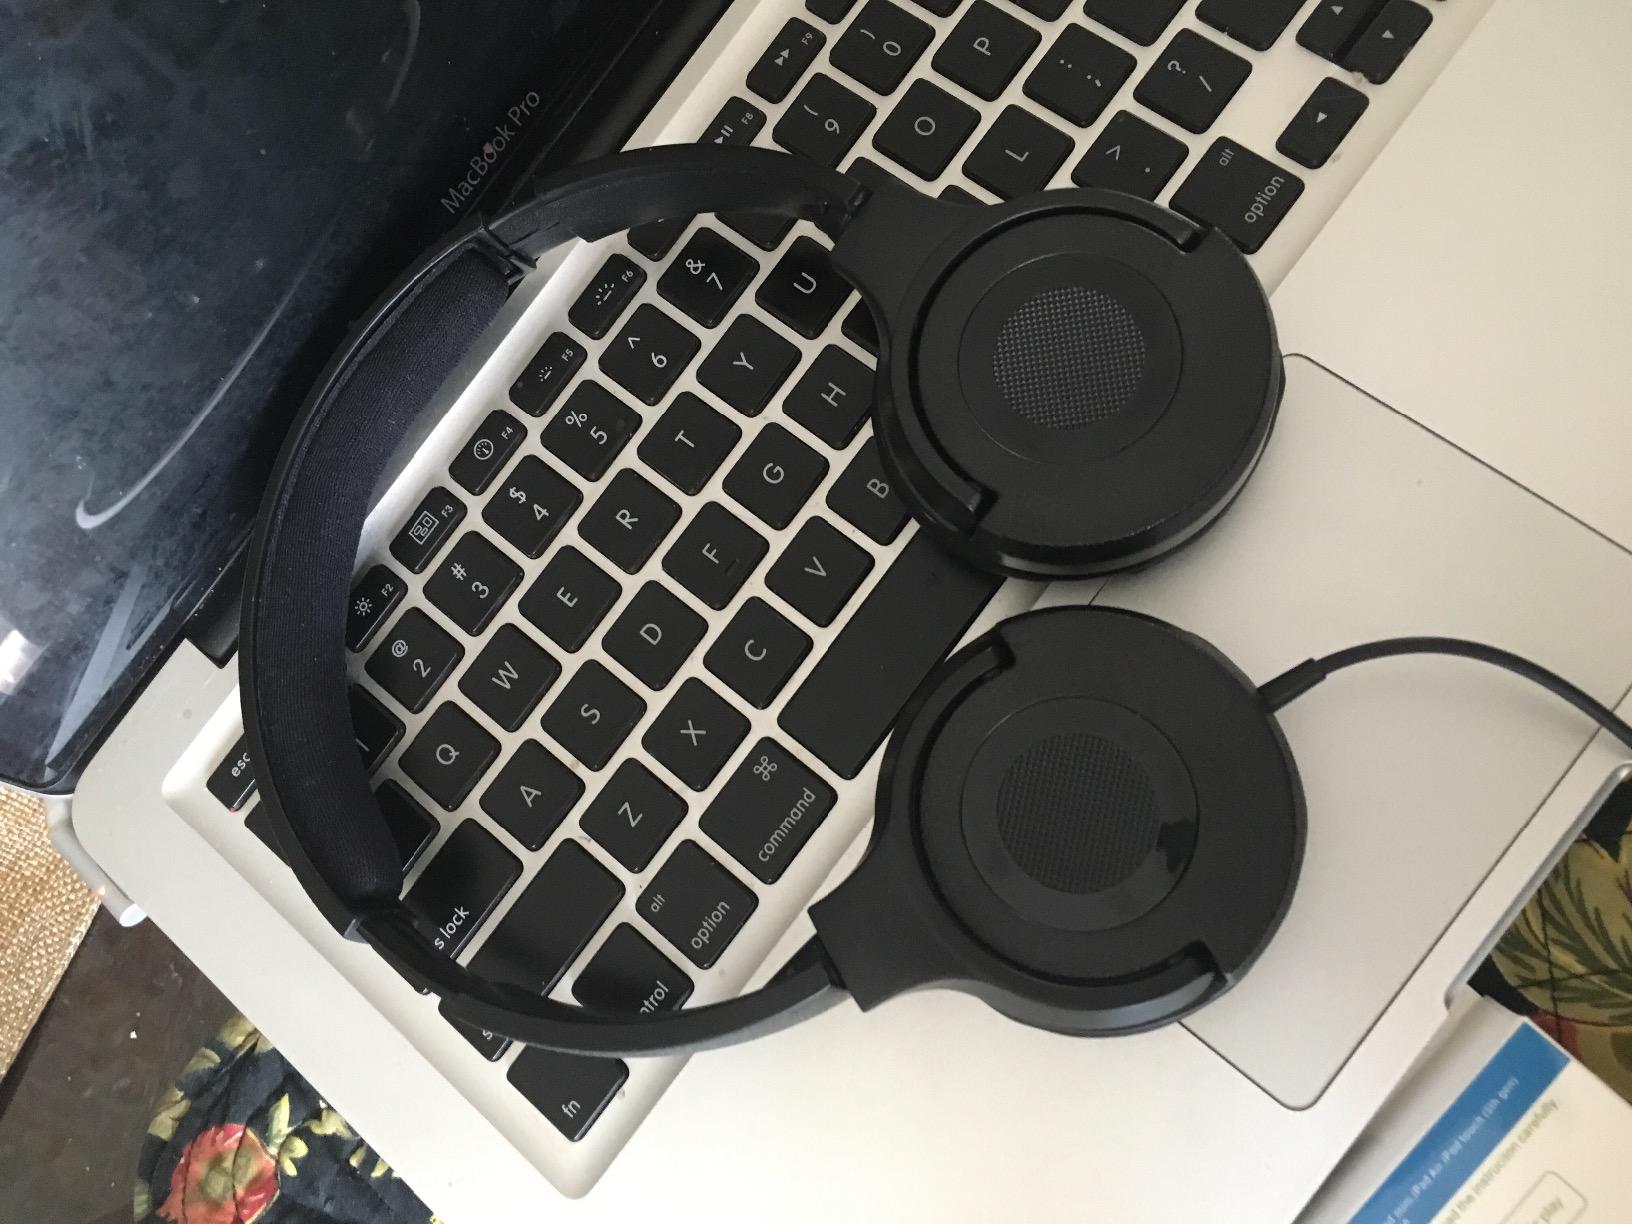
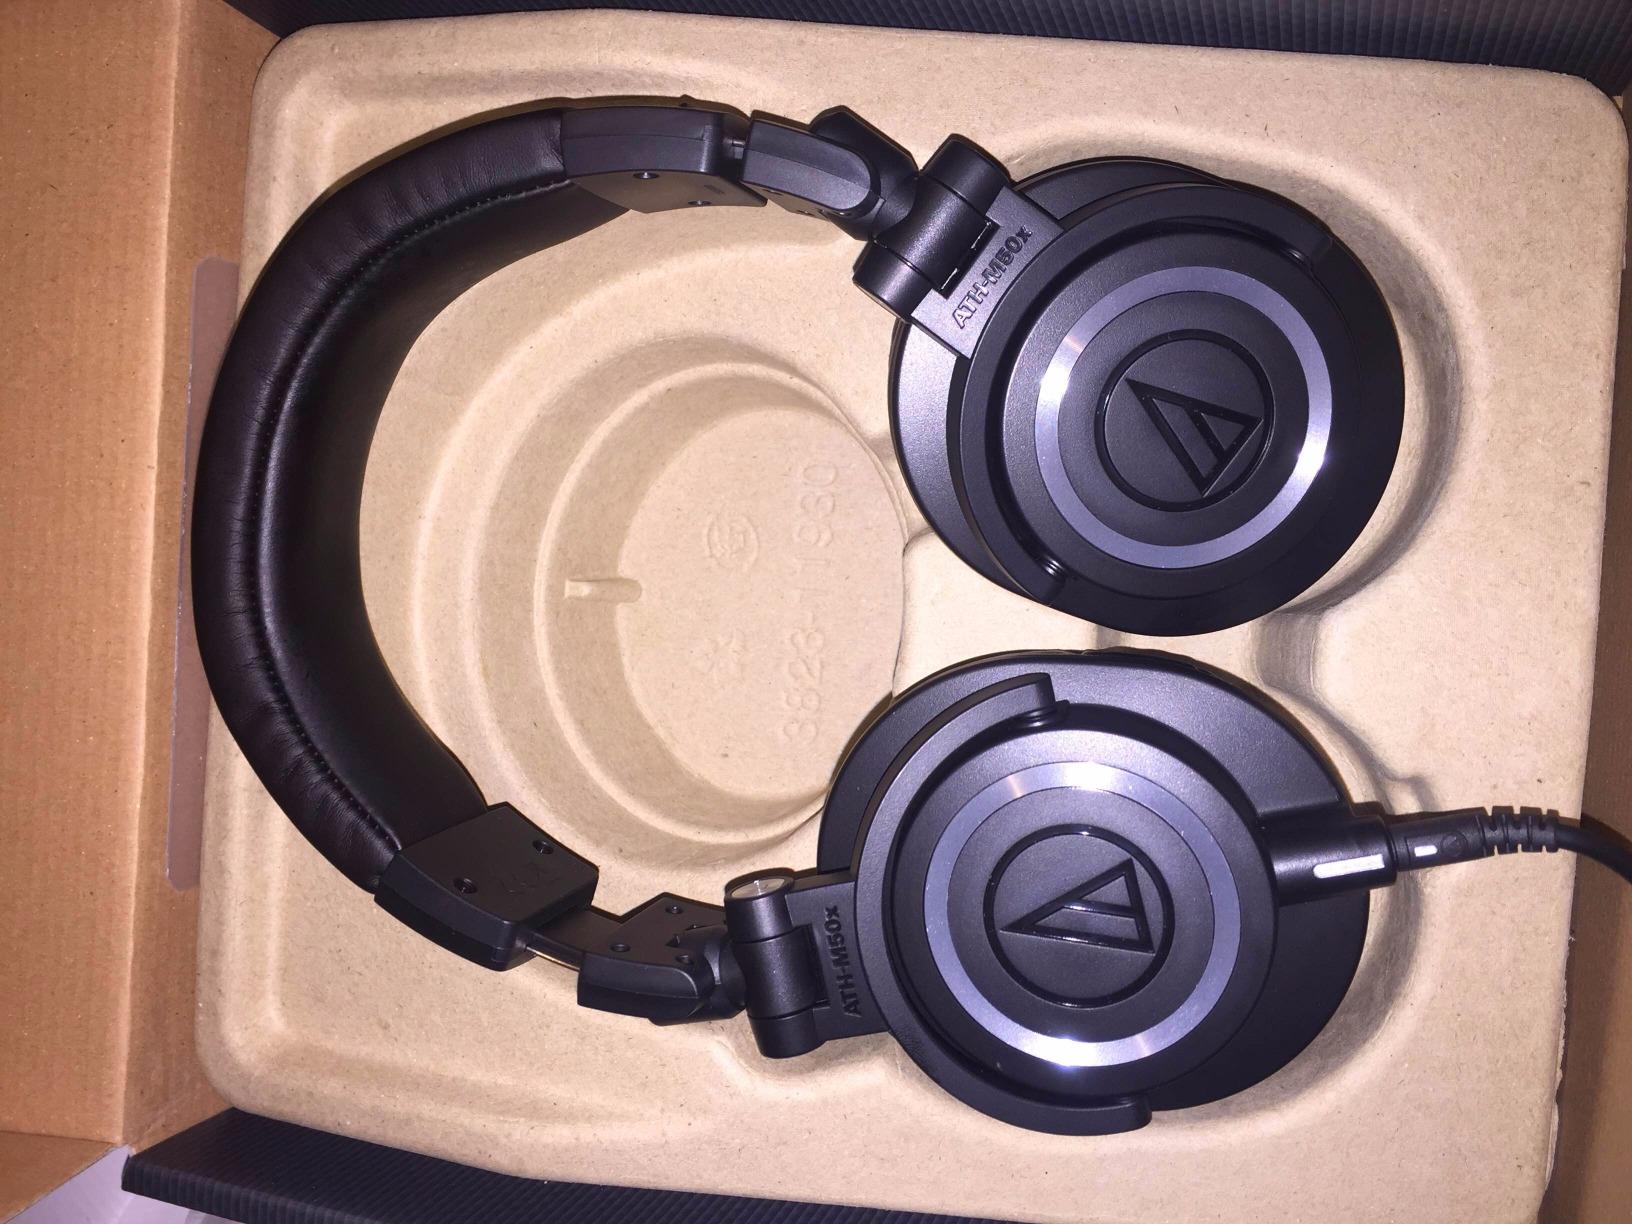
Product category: headphones
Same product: no